Lázně Darkov

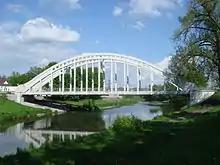
Darkov bridge on the Olza River

Lázně Darkov (formerly Darkov) is a spa village and administrative part of Karviná in Karviná District, Moravian-Silesian Region, Czech Republic. Till 1948 it was a separate municipality. It lies on the Olza River in the historical region of Cieszyn Silesia. In 2011, Lázně Darkov had a population of 301.